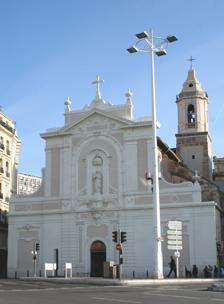
Building: Église Saint-Ferréol les Augustins
Country: France
Year built: 1588
Church in Provence-Alpes-Côte d'Azur, France Église Saint-Ferréol les Augustins Façade of the Église Saint-Ferréol les Augustins 43°17′47″N 5°22′28″E / 43.2963°N 5.3744°E / 43.2963; 5.3744 Location Quai des Belges Marseille 13001 Bouches-du-Rhône , Provence-Alpes-Côte d'Azur Country France Denomination Roman Catholic Tradition Augustinian History Founded 1447 Dedicated 1542 Relics held Louis of Toulouse Architecture Architectural type church Style Gothic Completed 1588 Administration Diocese Roman Catholic Archdiocese of Marseille Clergy Rector Hervé Giraud Vicar(s) Paul Carpentier Etienne Labignette The Église Saint-Ferréol les Augustins is a Roman Catholic church in Marseille . Location The church building is located on the Old Port of Marseille . The exact address is Quai des Belges, 13001 Marseille. History The original building on site was owned by the Knights Templar . However, in 1369, it was given to a community of Augustinian hermits. By 1447, they decided to spearhead the construction a new church building. It was dedicated in 1542, even though the vault was only completed in 1588. During the Ancien Régime (15th century to 18th century), it was used for professional ceremonies. For example, ship-porters had their own altars in the church as early as 1390: one dedicated to Saint Peter , and a second one to Saint Paul . Pope Clement VII (1478–1534) married his niece, Catherine de' Medici (1519–1589), to Henry II of France (1519–1559), in this church on October 28, 1533. During the French Revolution of 1789, it came close to being destroyed. However, it was salvaged. Shortly after, it was renamed in honour of Saint Augustine . Later, it was sold to a businessman. Later, it was returned to the Catholic Church. The façade was destroyed in 1801, due to construction work on the street, and it was rebuilt in 1875. In 1803, it was named in honour of Saint Ferréol de Vienne , a Roman Catholic martyr from the 3rd century who was the namesake of another church in Marseille which was destroyed during the French Revolution. The high altar was designed by Dominique Fossaty , as were the altars of the Augustinians and of the ship-porters. Inside the church can also be found the Mazenod family's tomb dating back to 1564 and the Montolieu family's tomb, dating back to 1695. The relics of Saint Louis of Toulouse (1274–1297) are also in the church. The church has a few works of art. Three paintings by Michel Serre (1658-1733) are displayed inside the church: Sainte Marguerite , Le repos pendant la fuite en Égypte , and La Vierge à l'enfant apparaissant à Saint Pierre et Saint Paul . There is also a bust of Saint Ferréol de Vienne. Additionally, there is a sculpture of Saint Augustine designed by Raymond Servian (1903-1953). Another sculpture, by Élie-Jean Vézien (1890-1982), represents Saint Theresa. Yet another sculpture, this time by Louis Botinelly (1883-1962), is of Joan of Arc . A more recently sculpture, designed by Yves le Pape in 1979, depicts the Holy Family. The neogothic pipe organ , designed by Augustin Zieger , dates back to 1844. At present The church building is open every weekday from 9AM to 6:30PM. Mass is said every weekday at 12PM and 6PM, every Saturday at 6PM, every Sunday at 9:30AM, 11AM and 7PM. Gallery Église Saint-Ferréol les Augustins Map of the church Picture of the Église Saint-Ferréol les Augustins taken in 1905 by the Detroit Photographic Company View of the Église Saint-Ferréol les Augustins in daytime Nave inside the Église Saint-Ferréol les Augustins High altar designed by Dominique Fossaty inside the Église Saint-Ferréol les Augustins Right side inside the Église Saint-Ferréol les Augustins Pulpit inside the Église Saint-Ferréol les Augustins Altar of the Augustinians designed by Dominique Fossaty inside the Église Saint-Ferréol les Augustins Altar of the ship-porters designed by Dominique Fossaty inside the Église Saint-Ferréol les Augustins Baptism font inside the Église Saint-Ferréol les Augustins Bust of Ferréol de Vienne inside the Église Saint-Ferréol les Augustins Painting by Michel Serre entitled Sainte Marguerite inside the Église Saint-Ferréol les Augustins Painting by Michel Serre entitled Le repos pendant la fuite en Égypte inside the Église Saint-Ferréol les Augustins See also List of works by Louis Botinelly References